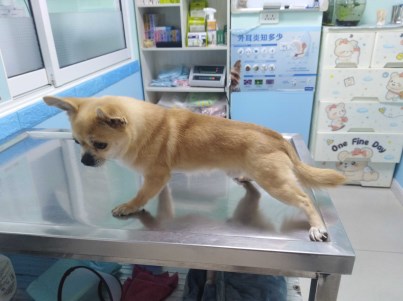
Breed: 3336-n000121-chinese_rural_dog